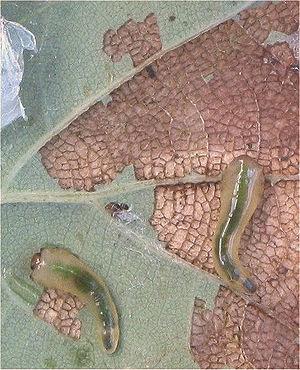
La Tenthrède limace des feuillus est une espèce d'insectes hyménoptères de la famille des Tenthredinidae, originaire d'Europe.